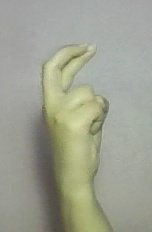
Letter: zay